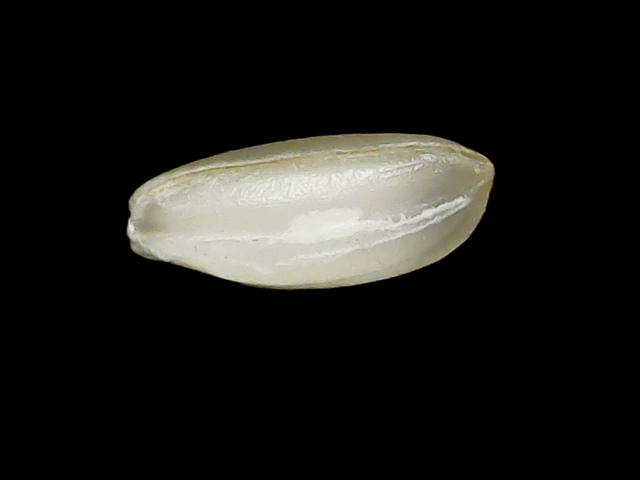
Rice variety: Binadhan8